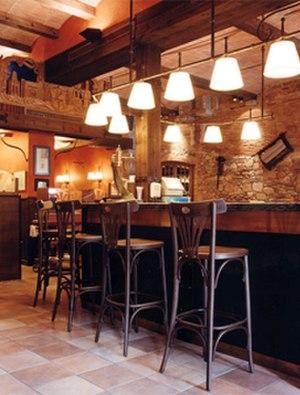
Le Restaurant Casa Marieta est un établissement centenaire de Gérone reconnu par le « Círculo de Restaurantes Centenarios de España », situé sur la Place de la indépendance de Gérone, aussi connue comme place de « Sant Agustí », parce que le couvent de Saint Agustín de la Ville s'y trouvait. L'actuel nom est dû à la guerre de 1808 avec Napoléon Bonaparte.